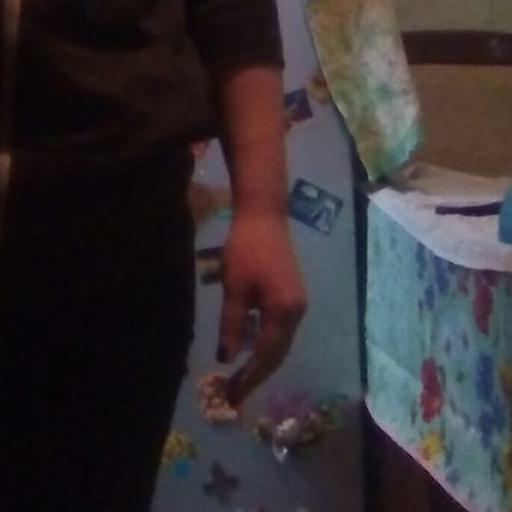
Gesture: no_gesture